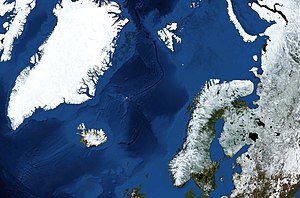
Norskehavet / Geologi og bundforhold
Norskehavet omkranset af lavere farvande mod syd (Vesterhavet) og nordøst (Barentshavet). Den hvide prik nær midten er Jan Mayen, og prikken mellem Spitsbergen (stor ø mod nord) og Norge er Bjørneøen.
Norskehavet er den del af Atlanterhavet, som ligger mellem Norge, Svalbard og Island. I øst grænser Norskehavet mod Barentshavet, i syd mod Nordsøen, i sydvest mod Atlanterhavet og i vest mod Grønlandshavet. Grænsen mod Barentshavet trækkes langs en linje mellem Sydkap på Spitsbergen over Bjørneøen til Nordkap. Mod Nordsøen er 61. breddekreds valgt som afgrænsning - mod Atlanterhavet danner en linje fra lige nord for Shetlandsøerne over Færøerne til vestspidsen af Island grænsen. Herfra trækkes en linje over Jan Mayen til Sydkap som grænsen mod Grønlandshavet. I mange sammenhænge regnes Grønlandshavet imidlertid som en del af Norskehavet.